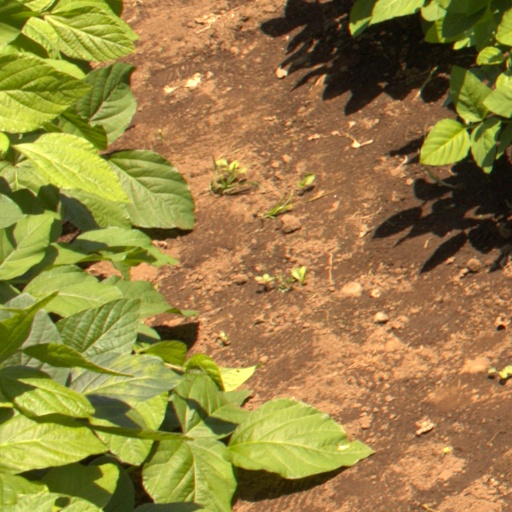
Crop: soybean